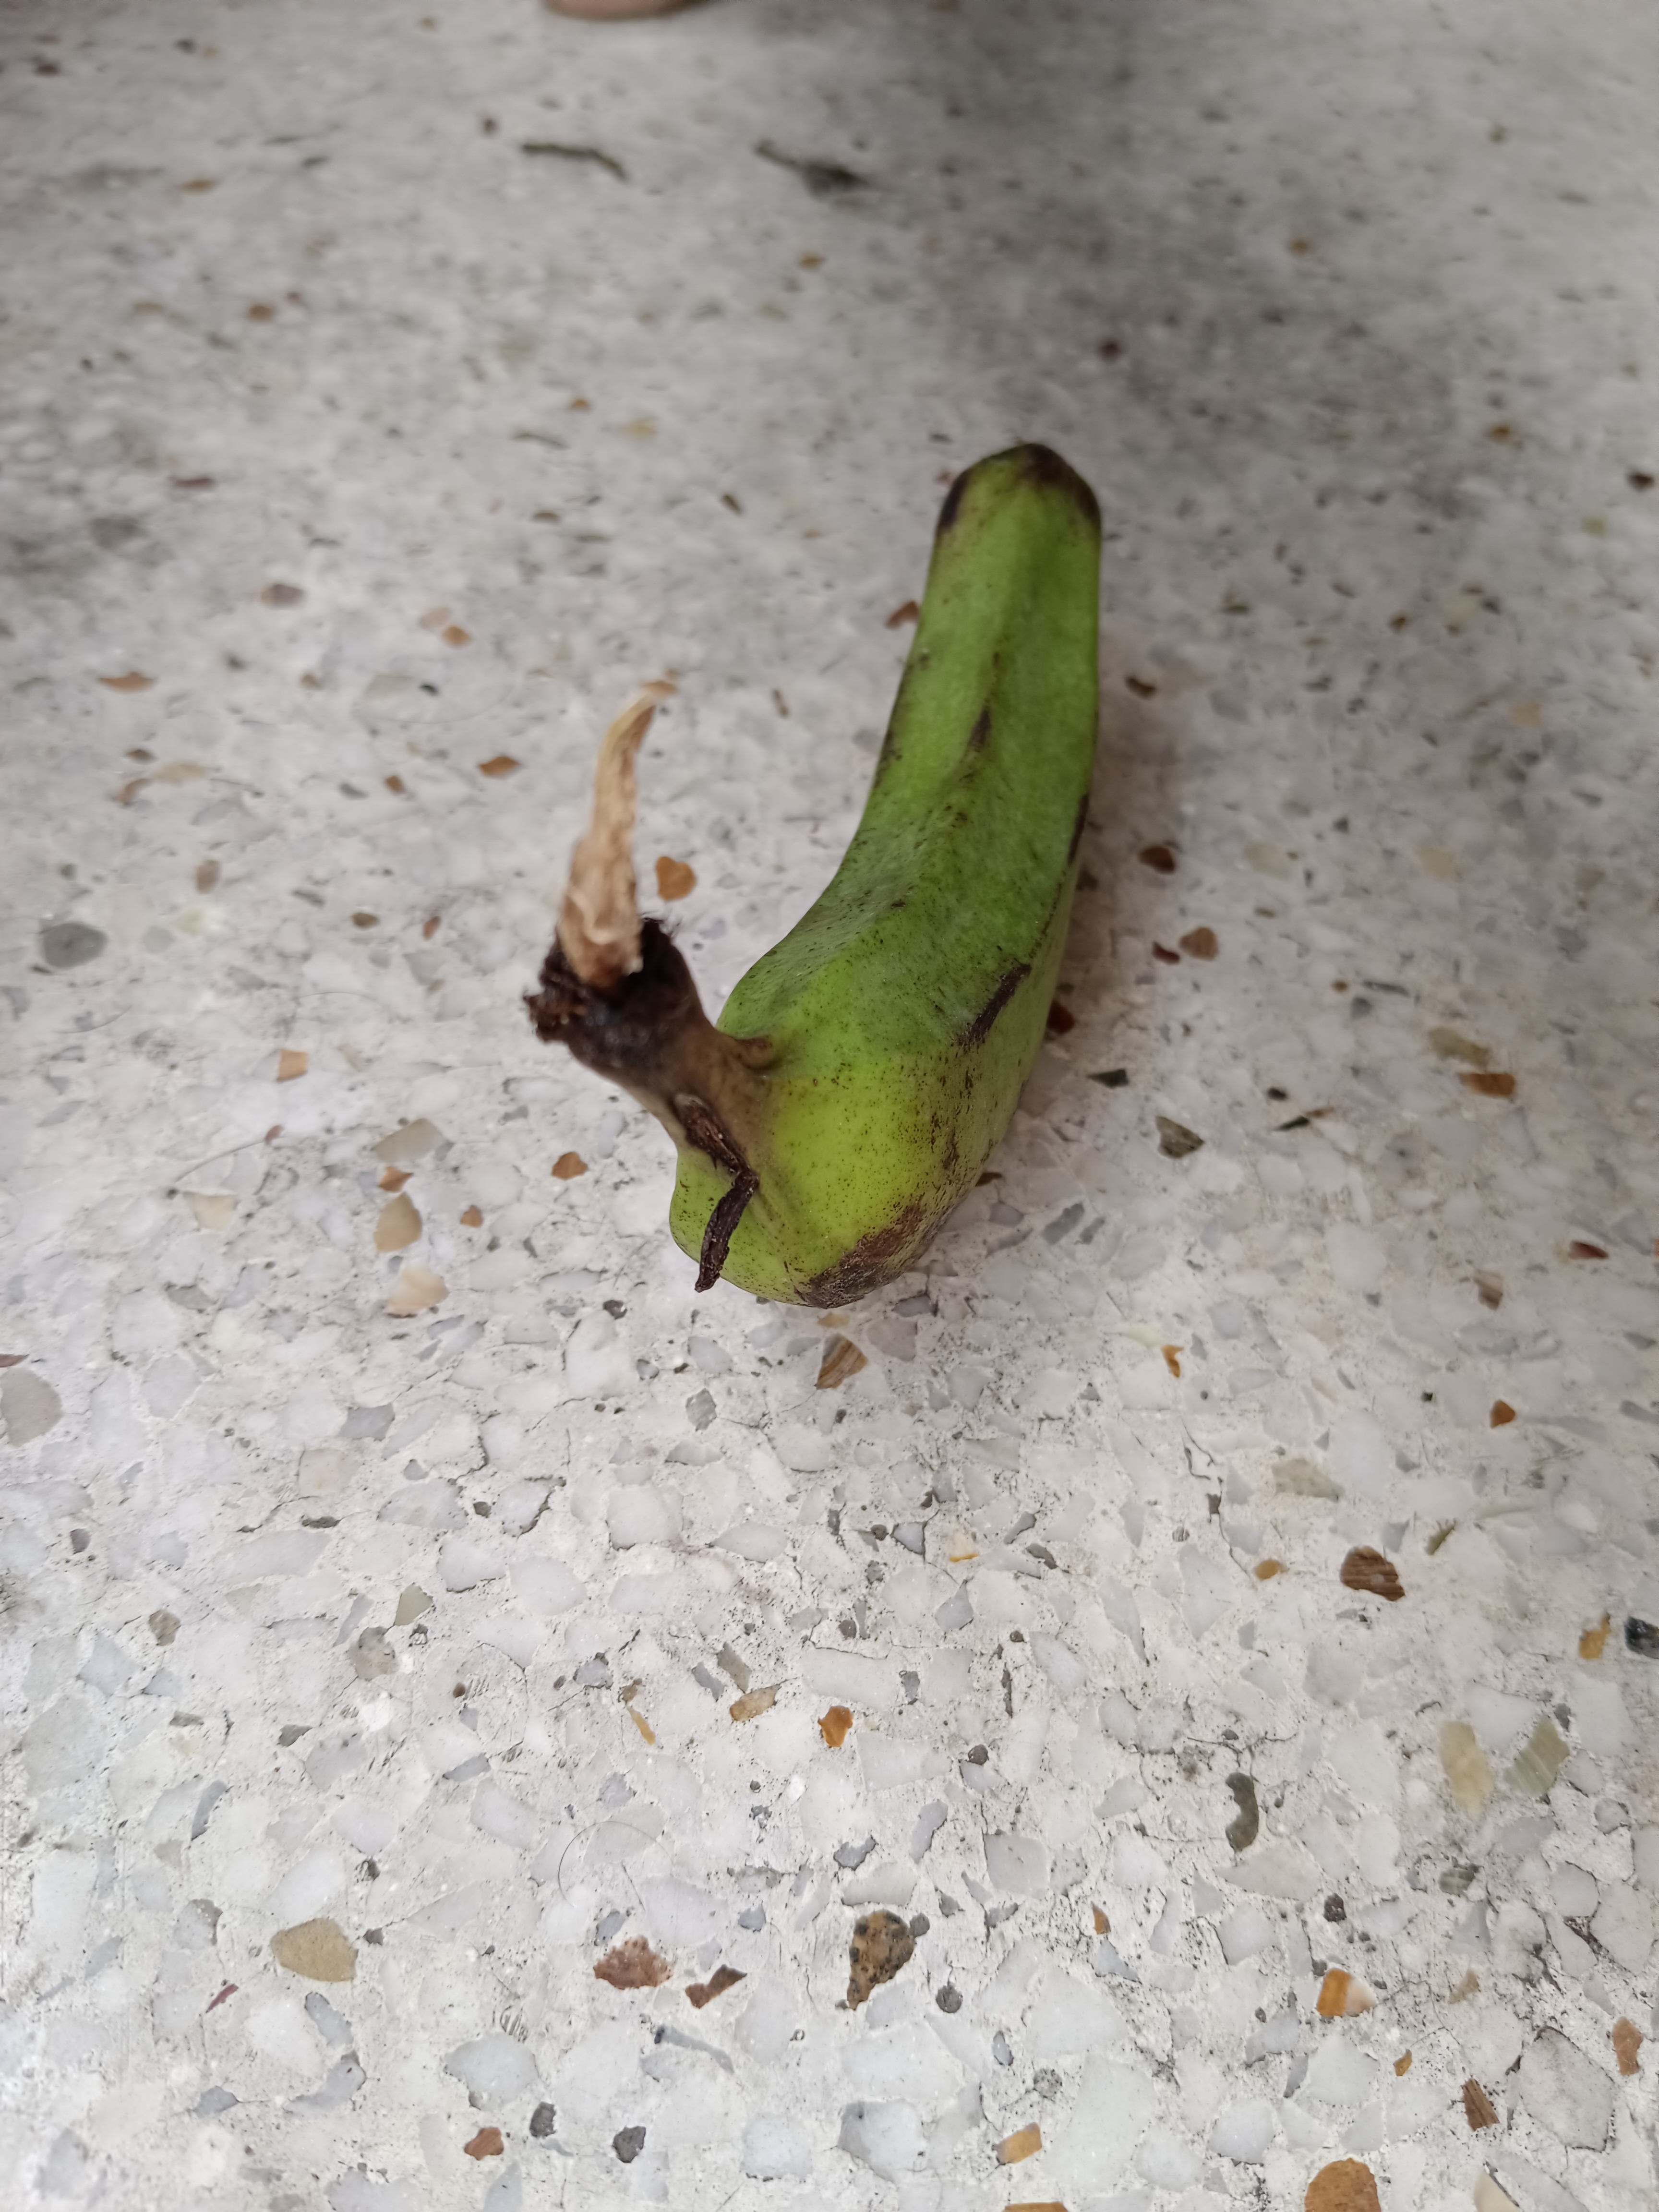
Banana variety: Anaji